Petroupoli

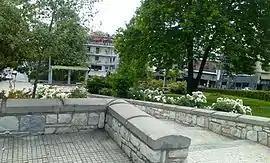

Petroupoli (meaning "city of Petros/Peter") is a semi-mountainous town in Attica, in the west suburbs of Athens. Petroupoli was part of the community of Nea Liosia until 1946, when it became a separate community. It was elevated to municipality status in 1972.